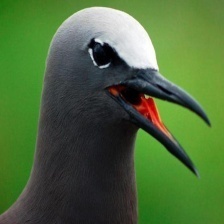
Species: BROWN NOODY
Scientific name: ANOUS STOLIDUS